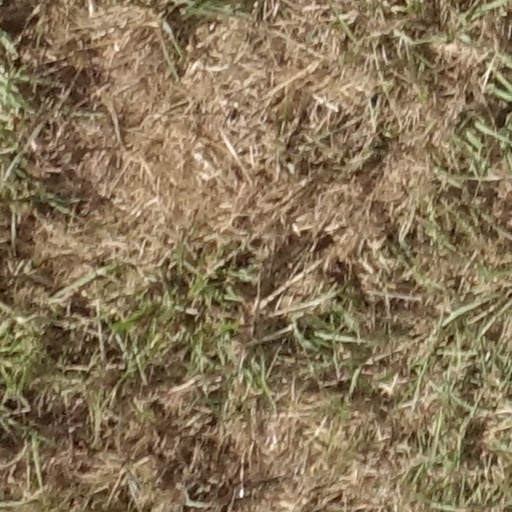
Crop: sorghum